Battle of Ramillies

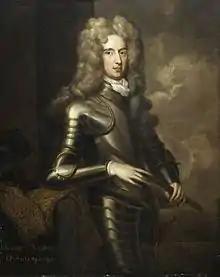
"Henry of Nassau, Lord of Overkirk"

While the attack on Taviers went on the Earl of Orkney launched his first line of English across the Petite Gheete in a determined attack against the barricaded villages of Offus and Autre-Eglise on the Allied right. Villeroi, posting himself near Offus, watched anxiously the redcoats' advance, mindful of the counsel he had received on 6 May from LouisXIV: "Have particular care to that part of the line which will endure the first shock of the English troops." Heeding this advice the French commander began to transfer battalions from his centre to reinforce the left, drawing more foot from the already weakened right to replace them.